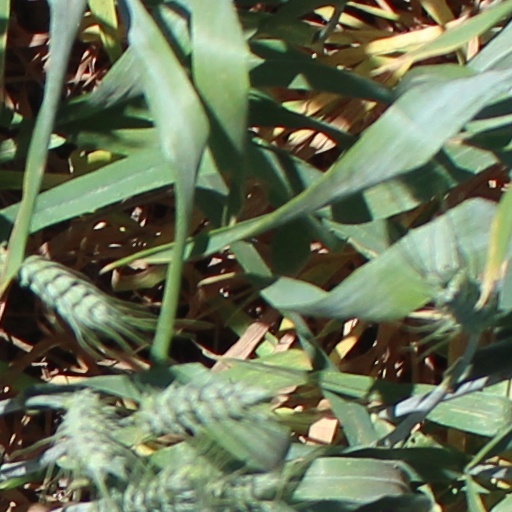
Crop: wheat